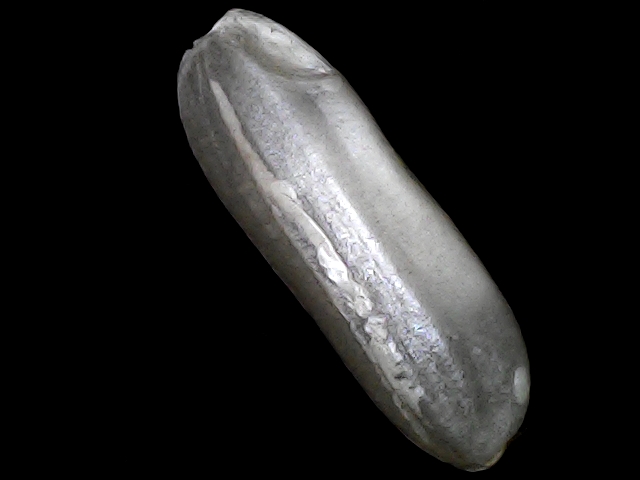
Rice variety: BRRI74